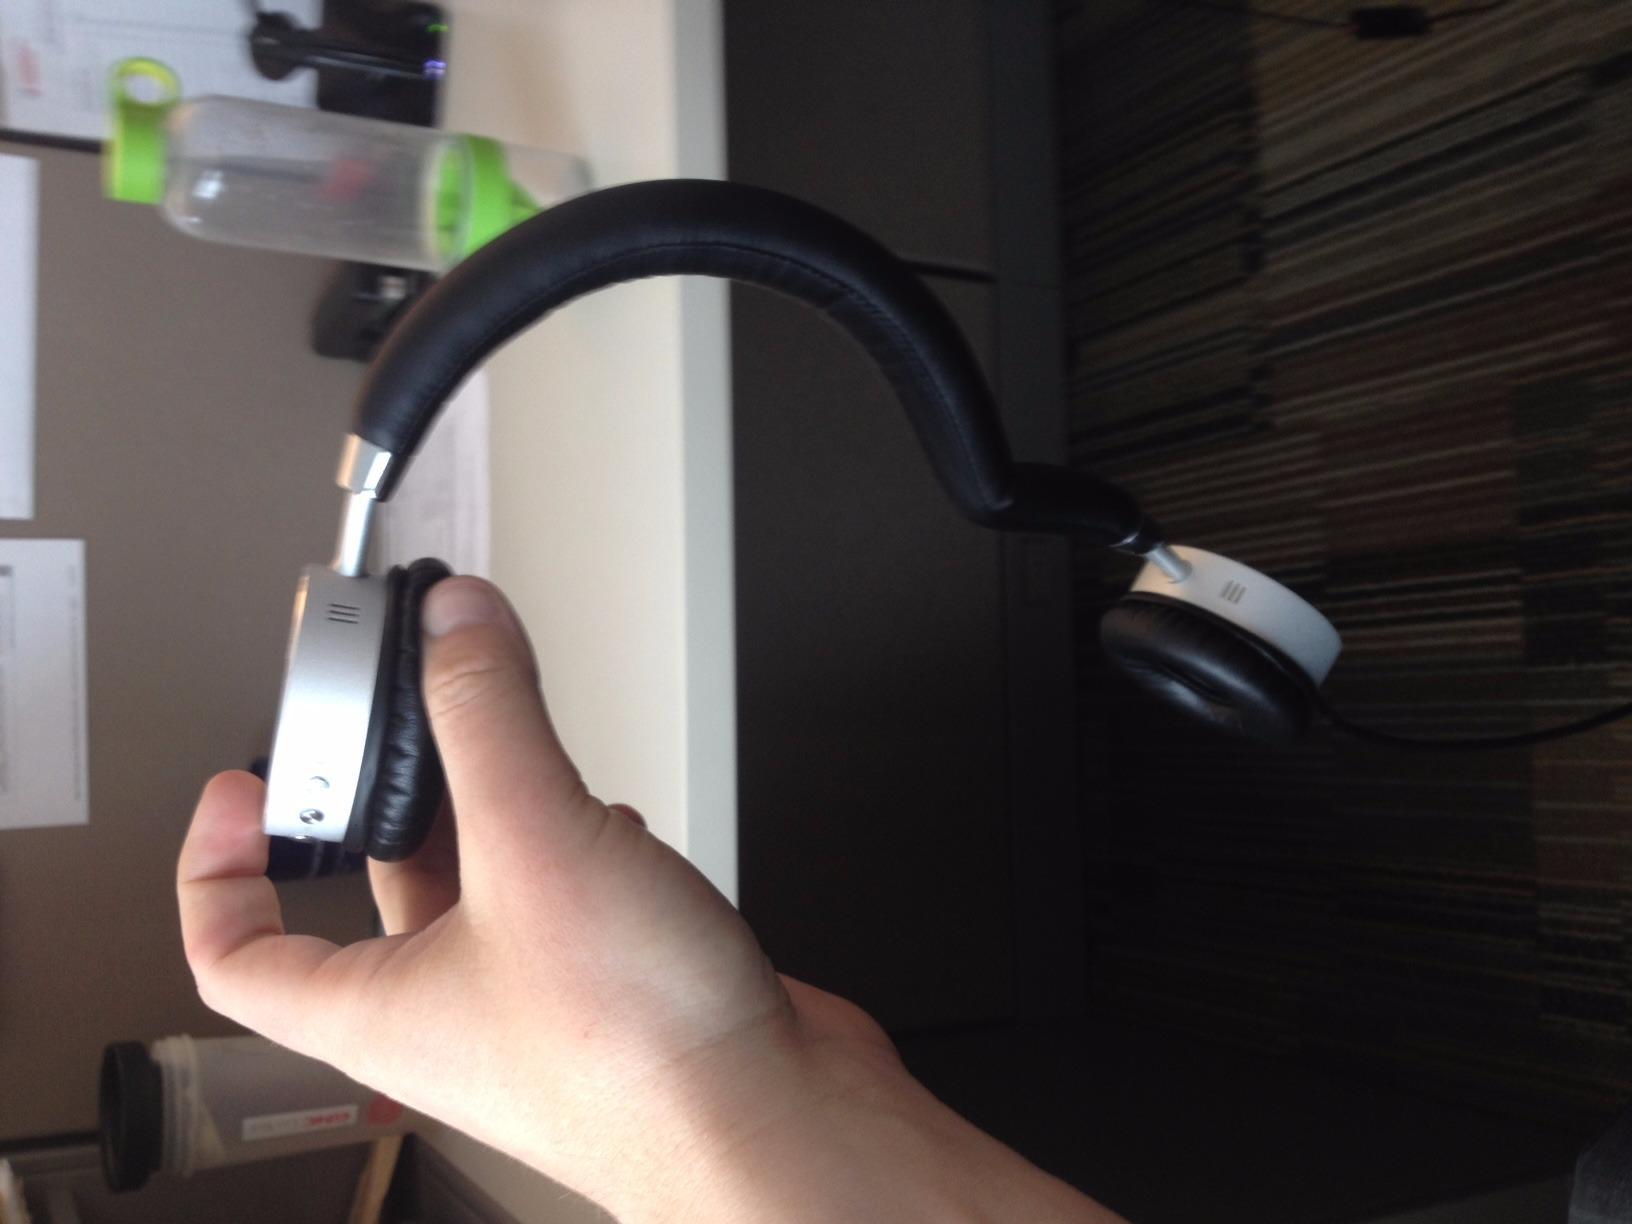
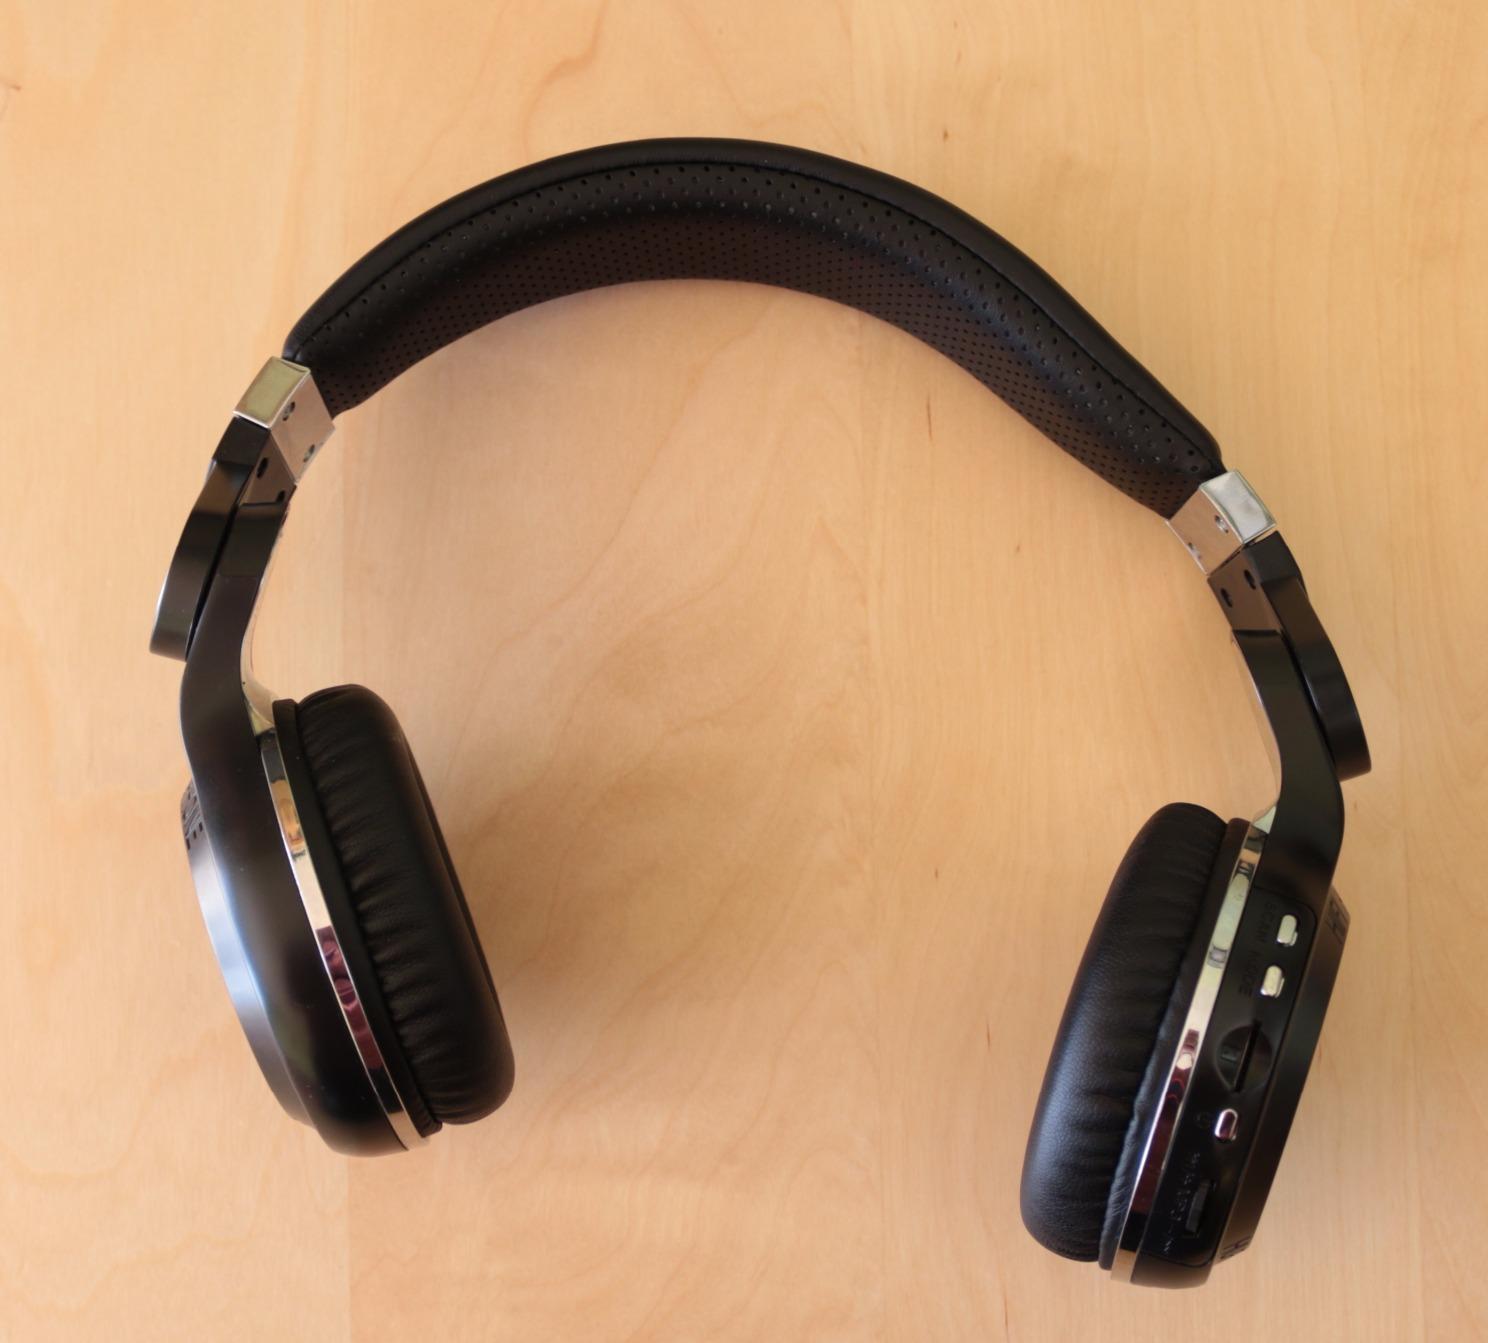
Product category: headphones
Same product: no